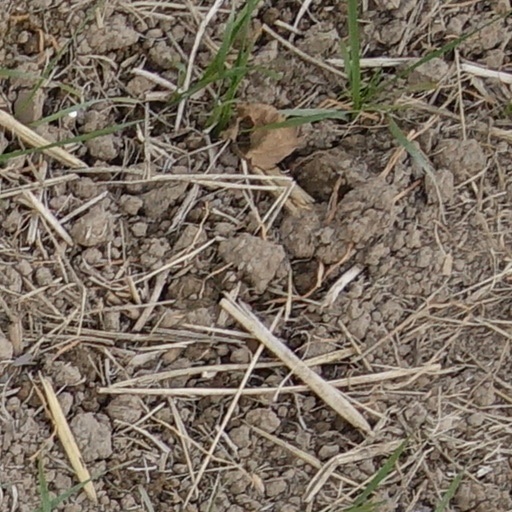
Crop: wheat